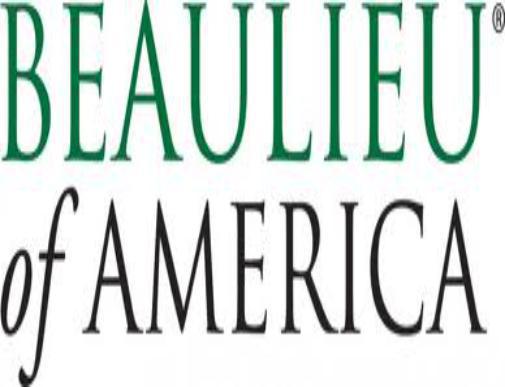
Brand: Beaulieu
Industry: Food